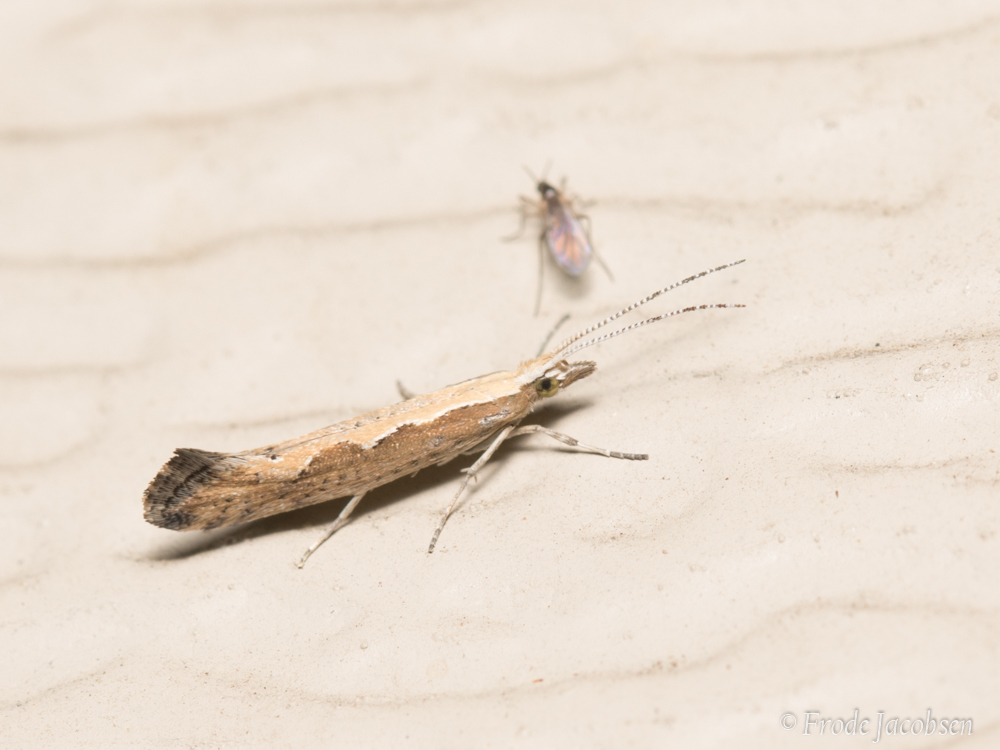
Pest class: diamondback_moth